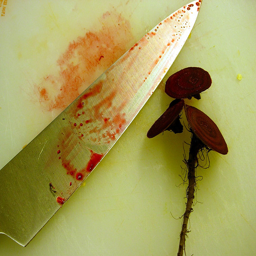
A big chef knife with a cut beet and juice all over.
Pieces of a chopped vegetable are laying next to a stained knife.
A knife with cuts beets and beet juice.
A bloody knife laying next to a weird plant.
Beet tops and a chef's knife on a cutting board.